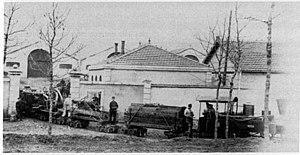
Train sortant de l'arsenal de Toul, tracté par une locomotive Decauville
Cet article traite de l'histoire et de l'application du chemin de fer militaire en France. L'intérêt militaire de la voie ferrée est avant tout stratégique et logistique. Ceci explique l'existence d'accords de coopération entre l'Armée et les Compagnies qui géraient les réseaux.